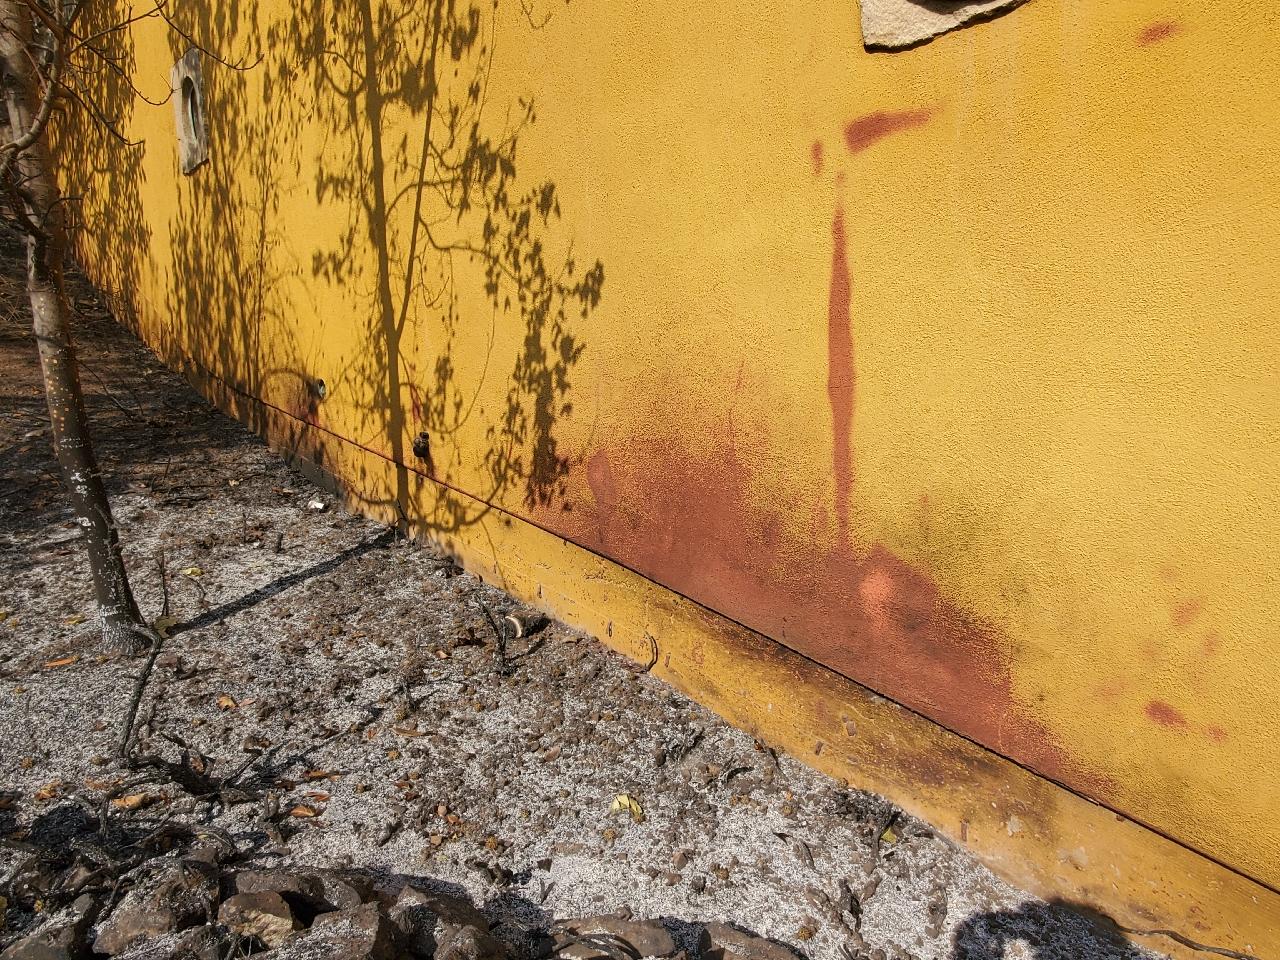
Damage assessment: affected